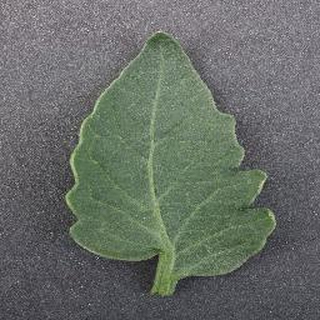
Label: healthy_tomato